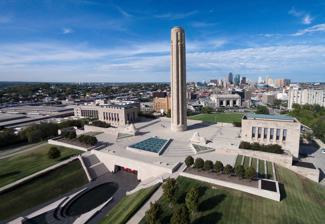
Building: National World War I Museum and Memorial
Country: United States of America
Year built: 1926
"Liberty Memorial" redirects here. For other uses, see Liberty Memorial (disambiguation) . "National World War I Memorial" redirects here. For the memorial in Washington, D.C., see National World War I Memorial (Washington, D.C.) . For other World War I memorials, see List of World War I monuments and memorials . American museum National World War I Museum and Memorial Intersections , 2017 logo Established November 11, 1926 ; 98 years ago ( 1926-11-11 ) Location Penn Valley Park , Kansas City, Missouri , U.S. Public transit access Streetcar , bus Nearest parking Onsite (no charge) Website theworldwar .org National World War I Museum and Memorial U.S. National Register of Historic Places U.S. National Historic Landmark Museum in the Kansas City skyline Coordinates 39°04′49″N 94°35′10″W / 39.08028°N 94.58611°W / 39.08028; -94.58611 Built 1926 ; 99 years ago ( 1926 ) Architect Harold Van Buren Magonigle , Westlake Construction Company George Kessler , landscape architect Architectural style Beaux Arts Classicism, Egyptian Revival NRHP reference No. 00001148 Significant dates Added to NRHP September 20, 2006 Designated NHL September 20, 2006 The National World War I Museum and Memorial in Kansas City, Missouri was opened in 1926 as the Liberty Memorial . In 2004, it was designated by the United States Congress as the country's official war memorial and museum dedicated to World War I . A non-profit organization manages it in cooperation with the Kansas City Board of Parks and Recreation Commissioners. The museum focuses on global events from the causes of World War I before 1914 through the 1918 armistice and 1919 Paris Peace Conference . Visitors enter the exhibit space within the 32,000-square-foot (3,000 m 2 ) facility across a glass bridge above a field of 9,000 red poppies , each representing 1,000 combatant deaths. The museum was closed in 1994 for renovations and reopened in December 2006 with an expanded facility to exhibit an artifact collection begun in 1920. History Liberty Memorial Association Soon after World War I ended, a group of 40 prominent Kansas City residents formed the Liberty Memorial Association (LMA) to create a memorial to those who had served in the war. For president, they chose lumber baron and philanthropist Robert A. Long , who had personally donated a large sum of money. James Madison Kemper was treasurer of the association, who had been briefly in 1919 the President of City Center Bank that was founded by his father, William T. Kemper . Real estate developer J. C. Nichols was a lead proponent, and businessman and philanthropist William Volker helped the city acquire the land. George Kessler was the landscape designer. Thomas Rogers Kimball , former president of the American Institute of Architects , assisted Henry M Beardsley in selecting the architect, Harold Van Buren Magonigle . In 1919, the LMA led a fund drive that included 83,000 contributors and collected more than US$2.5 million in less than two weeks (equivalent to $43.9 million in 2023), driven by what museum curator Doran Cart has described as "complete, unbridled patriotism". This prevented the monetary problems that had plagued the Bunker Hill Monument for the American Revolutionary War in Boston one century earlier. Commemorative ceremonies on its 14th anniversary at the Liberty Memorial, c. 1940 Dedications Jacques , Diaz , Foch , Pershing , and Beatty were at the 1921 groundbreaking. The groundbreaking ceremony on November 1, 1921, was attended by 200,000 people, including Vice President Calvin Coolidge , Lieutenant General Baron Jacques of Belgium, Admiral of the Fleet Lord Beatty of Great Britain , General Armando Diaz of Italy, Marshal Ferdinand Foch of France, General of the Armies John J. Pershing of the United States, and 60,000 members of the American Legion . The local veteran chosen to present flags to the commanders was a Kansas City haberdasher, Harry S. Truman , who would later serve as 33rd President of the United States from 1945 to 1953. The finished monument was dedicated on November 11, 1926, by 30th President Coolidge, in the presence of Queen Marie of Romania . Coolidge announced that the memorial "...has not been raised to commemorate war and victory, but rather the results of war and victory which are embodied in peace and liberty ... Today I return in order that I may place the official sanction of the national government upon one of the most elaborate and impressive memorials that adorn our country. The magnitude of this memorial, and the broad base of popular support on which it rests, can scarcely fail to excite national wonder and admiration." Renovations In 1935, bas reliefs by Walker Hancock of Jacques, Beatty, Diaz, Foch, and Pershing were unveiled. The Beatty, Foch, Pershing, Diaz, and Jacques reliefs In 1961 the monument was rededicated by former President Harry S. Truman. The local effort to restore the fading monument was headed by Armand Glenn, the local head of the central district legion. Local company Hallmark provided support, and on November 11, 1961, on its 40th anniversary, there was a large dedication ceremony on the memorial grounds. A crowd of 15,000 watched Truman preside over the service. In 1981–1982, corresponding to its 60th anniversary, the building revealed new exhibits under improved lighting sources. The memorial was closed in 1994 due to safety concerns because aging had produced problems with drainage and the original construction. Local shopping malls voluntarily helped to display part of the museum collection while the memorial was unavailable. When the poor condition of the building became an embarrassment for the city, Kansas City voters in 1998 passed a limited-run sales tax to support the restoration. Plans were made to expand the site with a museum to accommodate the LMA's growing collection. Local, national, and international support provided $102 million (equivalent to $191 million in 2023), ultimately revealed at its 2006 reopening. In 2004, Congress named it the nation's official World War I museum, and construction started on a new 80,000-square-foot (7,400 m 2 ) expansion and the Edward Jones Research Center underneath the original memorial, which was completed in 2006. The Liberty Memorial was designated a National Historic Landmark on September 20, 2006. A substantial renovation, estimated at $5 million , began in December 2011. It included $170,000 in energy efficiency upgrades and improvements to the artificial flame atop the tower. After several months of dormancy, the flame was relit on February 1, 2013. Security was upgraded, certain limestone sections were repaired, and the brush was removed. An addition planned for completion in 2018 [ needs update ] is the Wylie Gallery, to occupy unused space on the east side of the museum building. It is part of a $6.4 million upgrade made possible by a fundraising campaign coinciding with the tenth anniversary of the museum's 2006 reopening. The gallery houses traveling exhibits from around the world. [ needs update ] Current designation On December 19, 2014, President Barack Obama signed legislation recognizing it as "a 'World War I Museum and Memorial'", which resulted in the redesignation of the entire site as the National World War I Museum and Memorial. Design The national design competition was managed by Thomas R. Kimball , a former president of the American Institute of Architects (AIA). After discord within the organization locally, the design contract was finally awarded to New York architect Harold Van Buren Magonigle . A disagreement between the Kansas City Chapter of AIA members and Kimball over the rules caused almost half of the local members to resign in April 1922. They immediately formed the Architectural League of Kansas City, which was merged into the AIA in the early 1930s. Unlike the AIA at the time, the Architectural League of Kansas City provided membership to less experienced architects and drafters and provided social and educational opportunities. Regardless of the controversy, many local architects submitted entries, including those who resigned from the AIA. The jury unanimously awarded the contract to Magonigle. Liberty Tower Union Station and the skyline are viewed from atop the Liberty Memorial. The main doors at the bottom of a large set of stairs are made from ornamental bronze, and the walls of the first-floor lobby are finished in Kasota stone quarried in Kasota, Minnesota . The first-floor corridor and the grand stairway are finished in travertine imported from Italy. At night, the top of the 217-foot-tall (66-meter) memorial tower emits a flame effect from steam illuminated by bright red and orange lights. The illusion of a burning pyre can be seen from some distance. Overall, the memorial rises 265 feet (81 meters) above the surrounding area. The tower is crowned with four sculptures, the Guardian Spirits. Carved by Robert Aitken and each standing 40 feet (12 m) tall, they represent protectors of peace, each holding a sword and named for a virtue: Honor, Courage, Patriotism, and Sacrifice. External buildings The tower and buildings are designed in the classical Egyptian Revival architecture style with a limestone exterior. The foundation was constructed using sawed granite , and the exterior ground-level walls are made of Bedford stone. On opposite sides of the main deck of the Liberty Memorial are Exhibition Hall and Memory Hall. Memory Hall includes murals originally painted for the Panthéon de la Guerre in Paris, and adapted by LeRoy Daniel MacMorris in the 1950s. Between each hall and the tower, above the museum entrance, sit two stone Assyrian sphinxes , named "Memory" and "Future", covering their faces with their wings. Memory faces East, shielding its face from the horrors of the European battlefields. Its counterpart faces West and shrowds its eyes from a future yet unseen. Main museum building The underground portion was designed by Ralph Appelbaum Associates and expanded the original facilities. The north side of the museum, opposite the main entrance and below the Liberty tower, contains a large work of art upon its wall, which is visible from neighboring Union Station . The Great Frieze by Edmond Amateis . The main inscription reads "These have dared bear the torches of sacrifice and service. Their bodies return to dust but their work liveth evermore. Let us strive on to do all which may achieve and cherish a just and lasting peace among ourselves and with all nations." Grounds The grounds were designed by George Kessler who is also famous for his pioneering City Beautiful design for the Kansas City park and boulevard system. Kessler Road borders the west side. Just outside the museum entrance is a large elliptical fountain, and on each side is a tapering staircase ascending to the memorial deck above. The approach from the south contains the Walk of Honor, a series of engraved bricks in three sections commemorating veterans of World War I, veterans of all wars, and honored civilians. Museum features Liberty Memorial is flanked by Exhibition and Memory Halls and the unseeing sphinxes. Beneath them sit the museum and research center. Two main galleries containing exhibitions with period artifacts. The first focuses on the beginning of the Great War prior to U.S. involvement, and the second focuses on the United States's military and civilian involvement in the war and efforts for peace. Items in these collections include: A Renault FT tank Uniforms such as Paul von Hindenburg 's Model 1915 Field Jacket A 1917 Harley-Davidson Model J motorcycle A 1918 Ford Model T ambulance General John J. Pershing's headquarter flag Munitions Maps and photographs International propaganda posters Replica trenches State-of-the-art interactive displays Sound booths with audio recordings of the period Two theaters have an educational narrative. One precedes the first gallery, and a larger one is passed through to enter the second gallery. The Edward Jones Research Center, carrying 75,000 archival documents, 9,500 library items, and additional objects. R.A. Long Education Center: A multi-purpose conference room and classroom J.C. Nichols Auditorium for special events The Over There Café featuring flags, music, artwork, and menu items inspired by "the people and places of the Great War". A museum store See also Museums portal United States portal National Civil War Museum National World War II Museum List of National Historic Landmarks in Missouri National Register of Historic Places listings in Jackson County, Missouri: Downtown Kansas City References